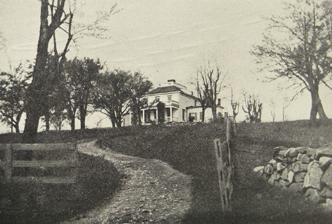
Building: Joshua Hett Smith House
Country: United States of America
Year built: 1770
Historic house related to American Revolutionary War "Joshua Hett Smith House, Treason Hill," circa 1909. Joshua Hett Smith House (demolished), also known as Treason House , was a historic house in West Haverstraw, New York . It stood on a hill overlooking the King's Ferry at Stony Point , an important crossing of the Hudson River . During the American Revolutionary War , General Benedict Arnold met at the house with British Major John André , while plotting to surrender the fort at West Point . Later, the house had a brief tenure as headquarters for General George Washington . Early history The house was built about 1770 on the property of Thomas Smith, a lawyer in New York City, who inherited the land following the 1769 death of his father, Judge William Smith . Judge Smith had been a major property owner in the area, and his holdings were divided among his six sons and several daughters. Another son was Joshua Hett Smith, who was living in this house he called "Belmont" in 1780. Arnold Arnold became a celebrated hero early in the Revolutionary War. Severely wounded in the 1777 Battles of Saratoga , his shattered left leg left him unable to ride a horse or walk without pain. In June 1778, he was made military governor of southeast Pennsylvania, stationed in Philadelphia . His taste for high living and use of soldiers for personal tasks made him unpopular. In April 1779, he married Peggy Shippen , the daughter of a prominent Tory. That same month, he began a treasonous correspondence with British General Henry Clinton . By the summer, he was informing Clinton of American troop locations and strengths, and negotiating a fee to switch sides. Arnold angrily resigned his military command of Philadelphia in March 1780, in response to a Congressional inquiry into expenses he incurred during the failed 1775–76 invasion of Quebec and an upcoming court-martial (in April, at which he was cleared of all but minor charges). In mid-July 1780, he wrote to Clinton offering to surrender the fort at West Point for £20,000. It was not until July 31 that he met with Washington to request command of the fort, and August 3 when he was installed as its commander. The fort at West Point, located on a hill above a narrow bend in the Hudson River, was the key military site for defending the river. The British believed that control of the river would isolate New England from the rest of the Colonies, and cause the rebellion to fail. While en route to West Point, Arnold renewed his acquaintance with Joshua Hett Smith, who had spied for both sides. They were co-conspirators by September 10, when the general stayed overnight at Smith's house, located about 15 miles south of the fort. A meeting with Major André was to take place in the early morning hours of September 11, but the rendezvous had to be abandoned when Smith's rowboat was fired upon. Arnold and André finally met before dawn on September 22: André sailed up the Hudson River aboard HMS Vulture ; a rowboat containing Arnold and Smith (and two of Smith's allies rowing) met the British warship mid-river and carried André to the western shore. Arnold and André talked through the night at Smith's house, but the Vulture was fired upon and moved downriver, stranding the British major behind American lines. André, despite being given a pass signed by Arnold, was captured, tried as a spy, and hanged. Arnold made it safely to New York City, where he was given a commission in the British Army. Joshua Hett Smith Joshua Hett Smith (May 27, 1749 – 1818) was the son of Judge William Smith and brother of Chief Justice  of the Province of New York William Smith . Joshua Hett Smith, at whose house, near Stony Point, Arnold and André held their interview (September 22), was tried by a military court and acquitted. He was soon afterwards arrested by the civil authorities and committed to jail at Goshen, Orange County, whence he escaped and made his way through the country, in the disguise of a woman, to New York. Smith went to England with the British army at the close of the war, and in 1808 published a book in London entitled An Authentic Narrative of the Causes which led to the Death of Major André , a work of very little reliable authority. He died at New York in 1818. Washington The house served as Washington's headquarters from August 20 to 25, 1781. The American and French armies were then on the march to Yorktown, Virginia , and it took four days to ferry the troops, horses, wagons and cannons across the Hudson River. The house came to be known as "Treason House," and the hill overlooking the Hudson River was named "Treason Hill." 20th century The house was in a state of disrepair in the mid-1910s, when a campaign was launched to buy and restore it. The New York State Hospital for Crippled Children stood on an adjacent property, and wished to expand. The house was demolished in 1929 for that expansion. The hospital was renamed in 1974 to honor actress Helen Hayes . See also List of Washington's Headquarters during the Revolutionary War References